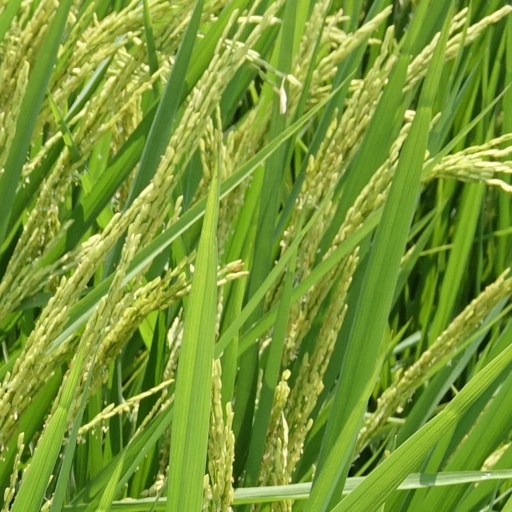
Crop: rice